Cathi Unsworth

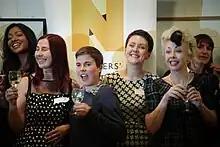

Cathi Unsworth (born 11 June 1968) is an English writer and music journalist. She has written for magazines including "Melody Maker, Dazed & Confused" and "Bizarre," and has released several novels.